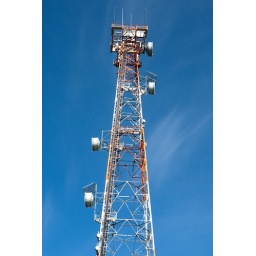
A communications tower in Delta, AK. I thought it looked nice with the deep blue sky behind it.